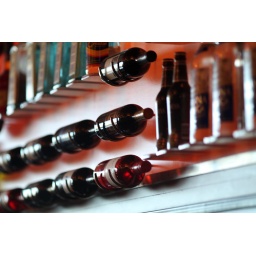
Bottles on wall behind the bar at Cibo Bistro and Wine Bar, in the main terminal at National Airport (DCA).